Lockheed Vega

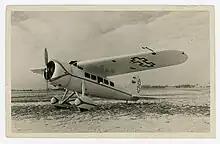
Lockheed 5C Vega of Lithuanian Air Force, 1935-1940

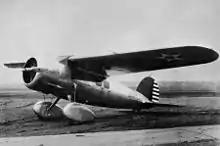
USAAC Y1C-17 showing metal fuselage that distinguished the Detroit-Lockheed examples.

Redesignation of two Vega 1s and one Vega 2, each fitted with a Pratt & Whitney Wasp radial piston engine.